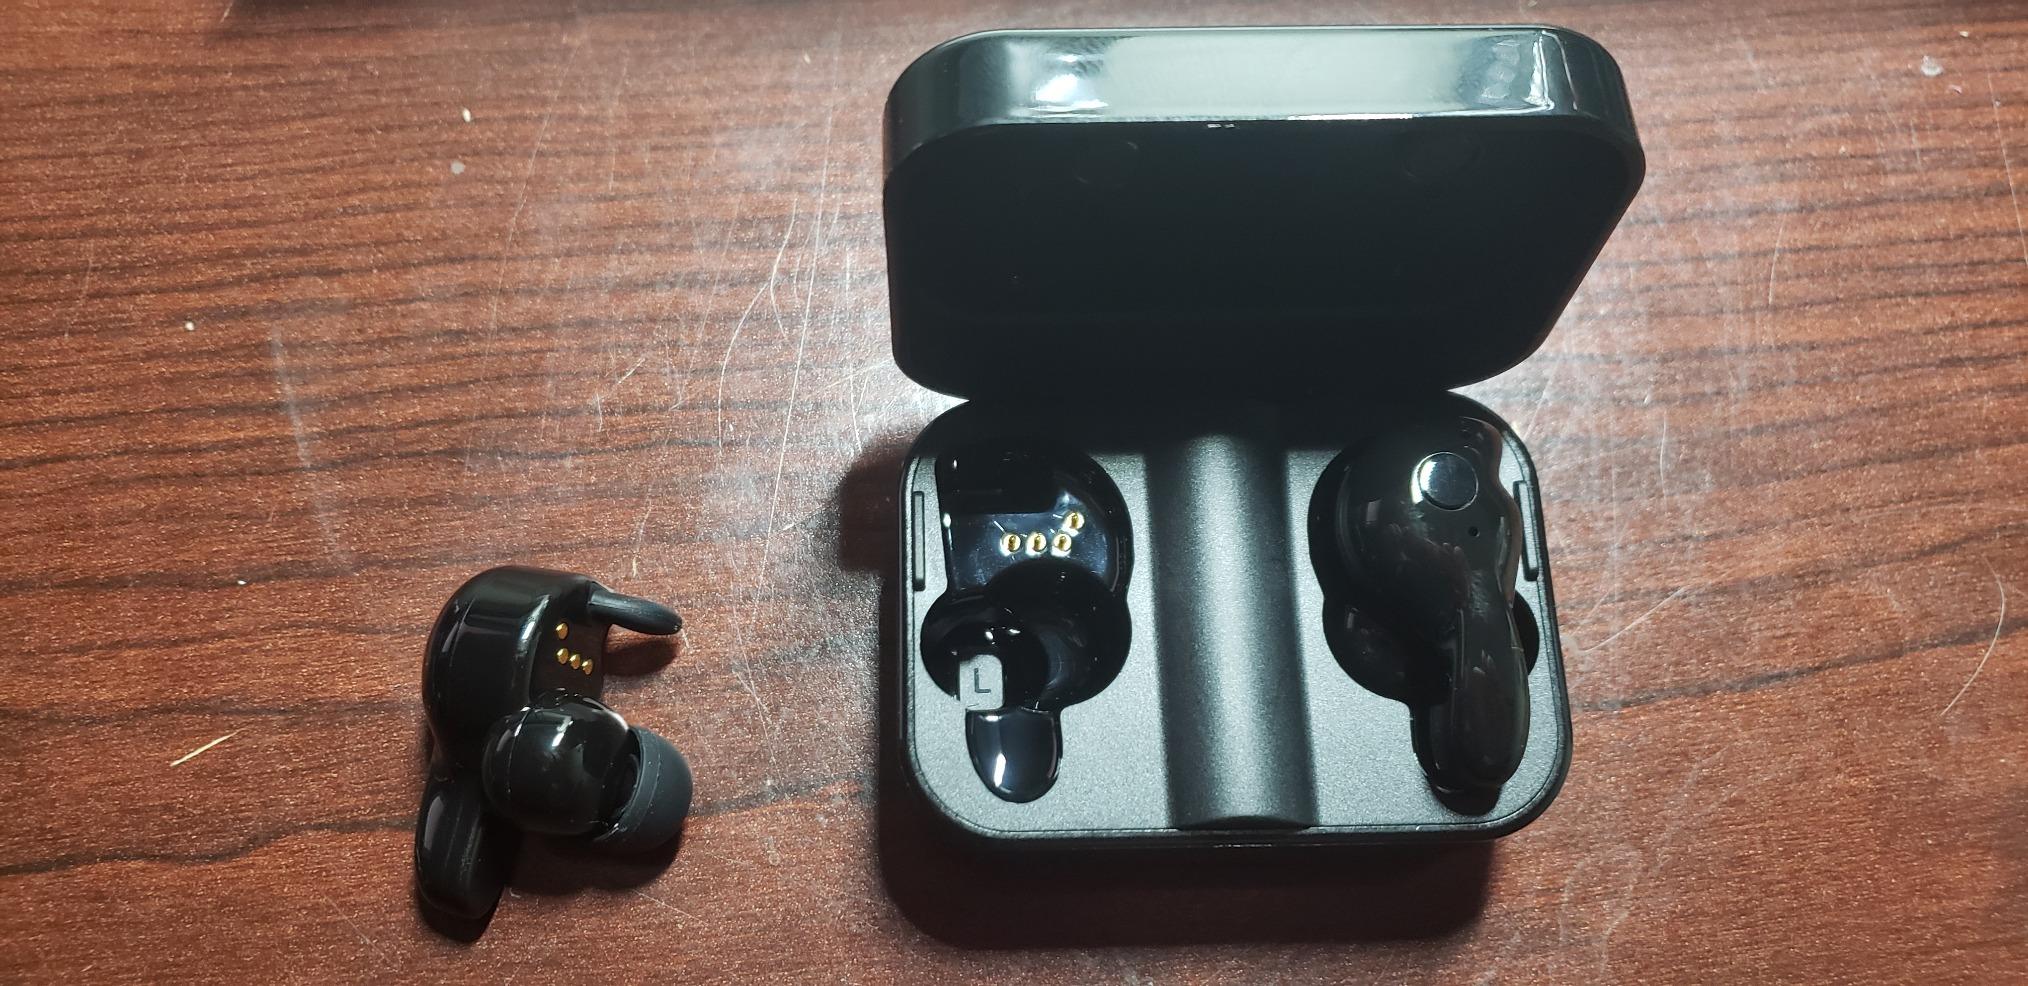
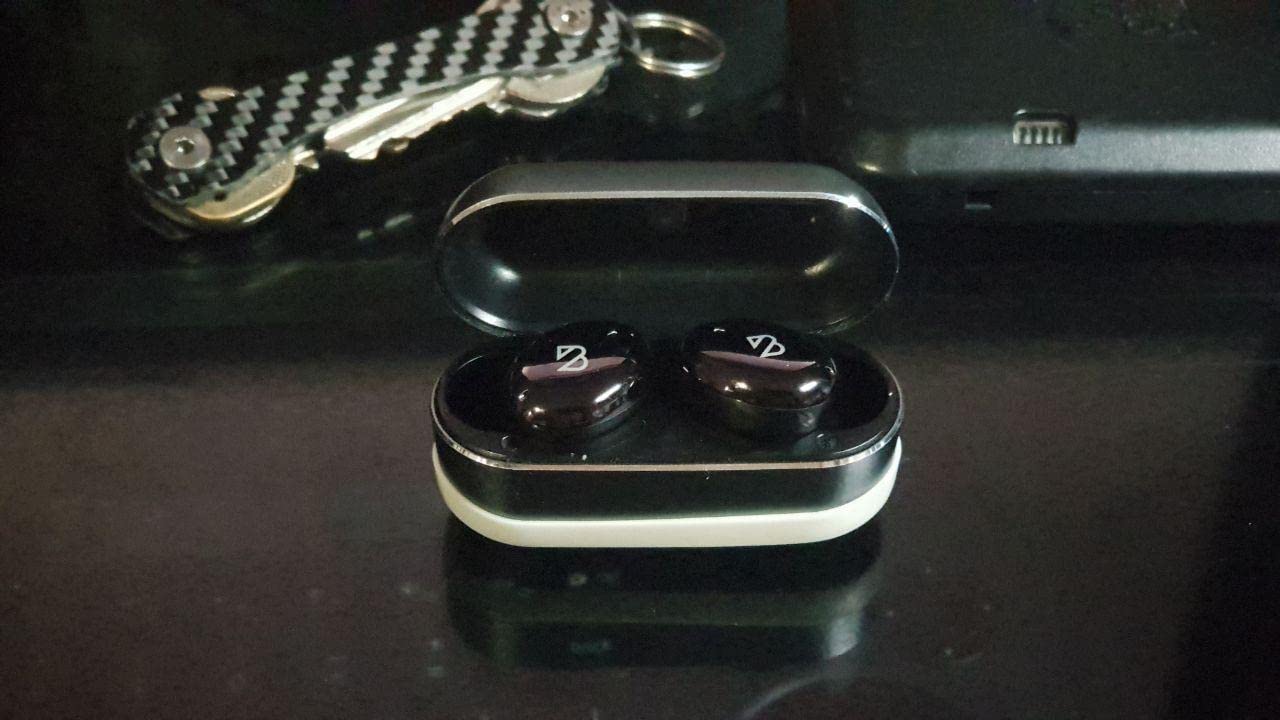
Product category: earbuds
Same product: no